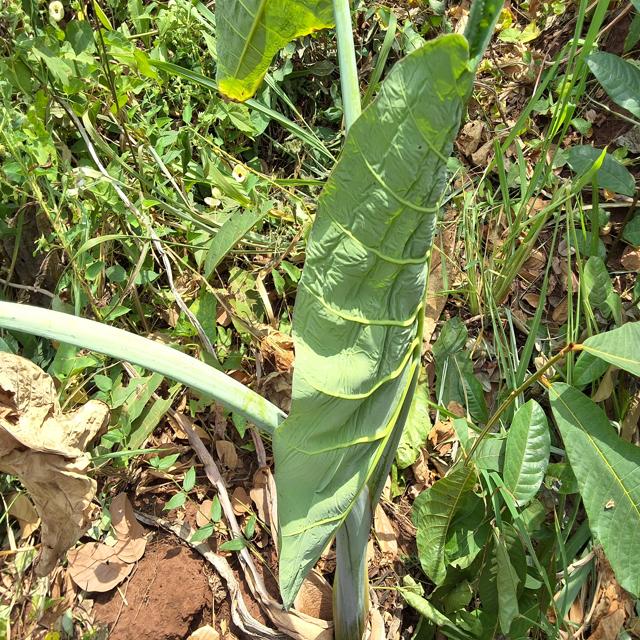
Label: Healthy